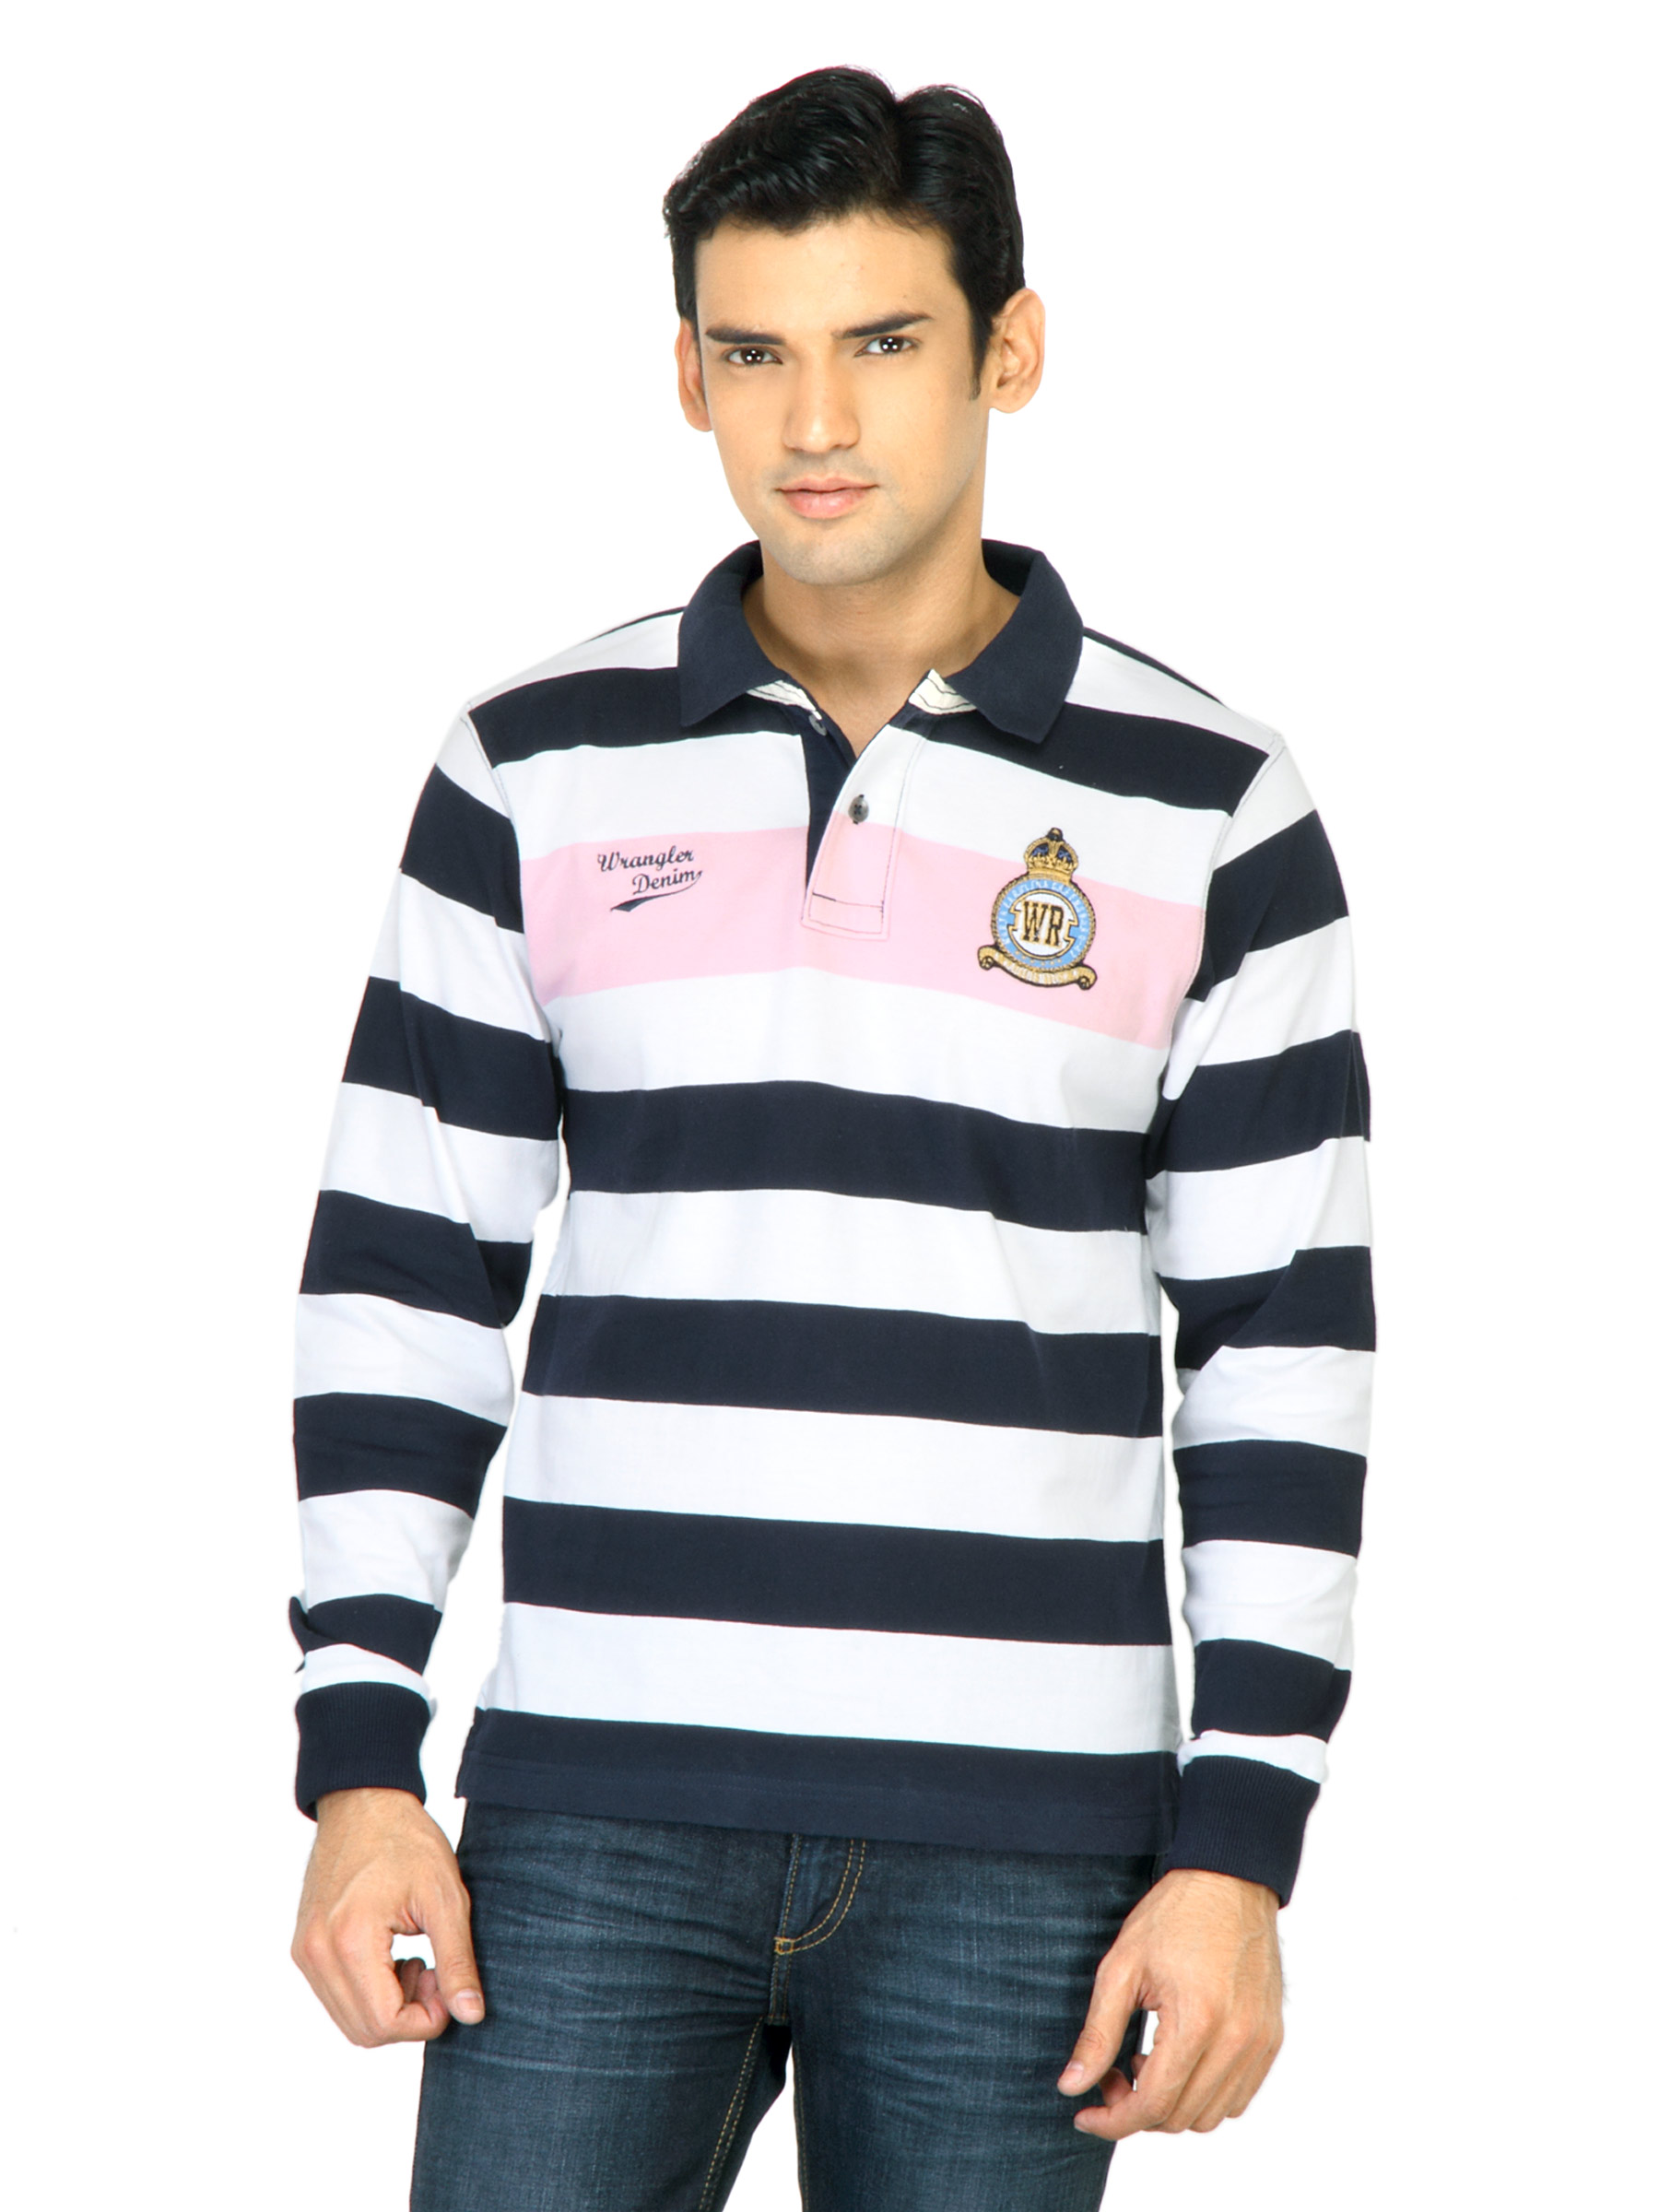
Wrangler Men Navy Blue Polo T-shirt
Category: Apparel / Topwear / Tshirts
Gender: Men
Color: Navy Blue
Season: Fall 2011
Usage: Casual